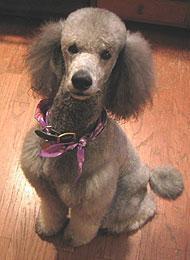
standard_poodle